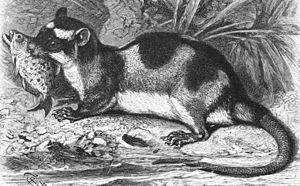
Voici la liste des espèces de mammifères indigènes signalés au Mexique. En septembre 2014, il y a 536 espèces de mammifères ou sous-espèces répertoriées. D'après les données de l'UICN, le Mexique a des espèces de mammifères non cétacés 23 % de plus que les États-Unis et le Canada réunis dans une zone seulement 10 % aussi large, ou la densité des espèces de plus de douze fois supérieure à celle de ses voisins du nord. La biodiversité des mammifères haute du Mexique est en partie le reflet de la vaste gamme de biomes présents sur ses gammes de latitude, climatiques et d'altitude, de la forêt tropicale de plaine de désert tempéré à montane forêt de la alpage. L'augmentation générale de la biodiversité terrestre se déplaçant vers l'équateur est un autre facteur important dans la comparaison. Mexique comprend beaucoup de la Mésoamérique et bois de pins et chênes de Madrean points chauds de la biodiversité. Du point de vue biogéographique, la plupart du Mexique est lié au reste de l'Amérique du Nord dans le cadre de l'écozone néarctique. Toutefois, les plaines du Sud du Mexique sont liées avec l'Amérique centrale et l'Amérique du Sud dans le cadre de l'écozone néotropique.